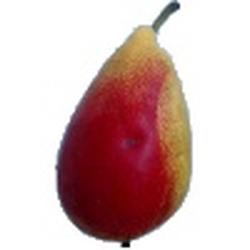
Label: Pear